Those Magnificent Men in Their Flying Machines

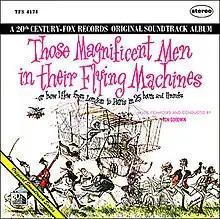
Ron Goodwin's music plays an integral part in the film.

One of the features of the film was British and international character actors who enlivened the foibles of each contestant's nationality. The entertainment comes from the dialogue and characterisations and the aerial stunts, with heroism and gentlemanly conduct. British comedy actors of the day, Benny Hill, Eric Sykes, Terry-Thomas, and Tony Hancock, among others, provided madcap misadventures. While Terry-Thomas had a substantial leading role as a "bounder", Hill, Sykes, and Hancock played lesser cameos. Although Hancock had broken his leg off-set, two days into filming, Annakin wrote his infirmity into the story, and his leg bound in a cast figured in a number of scenes.